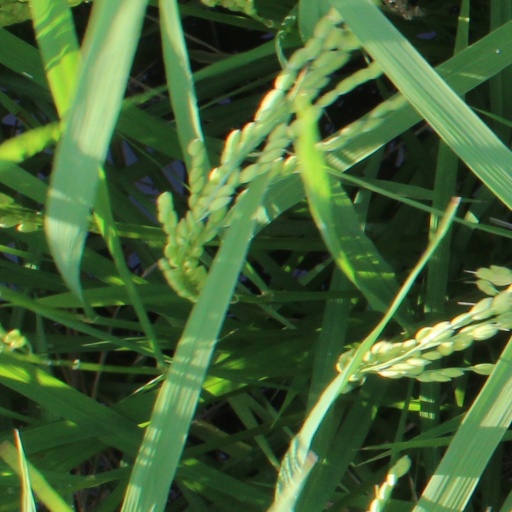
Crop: rice